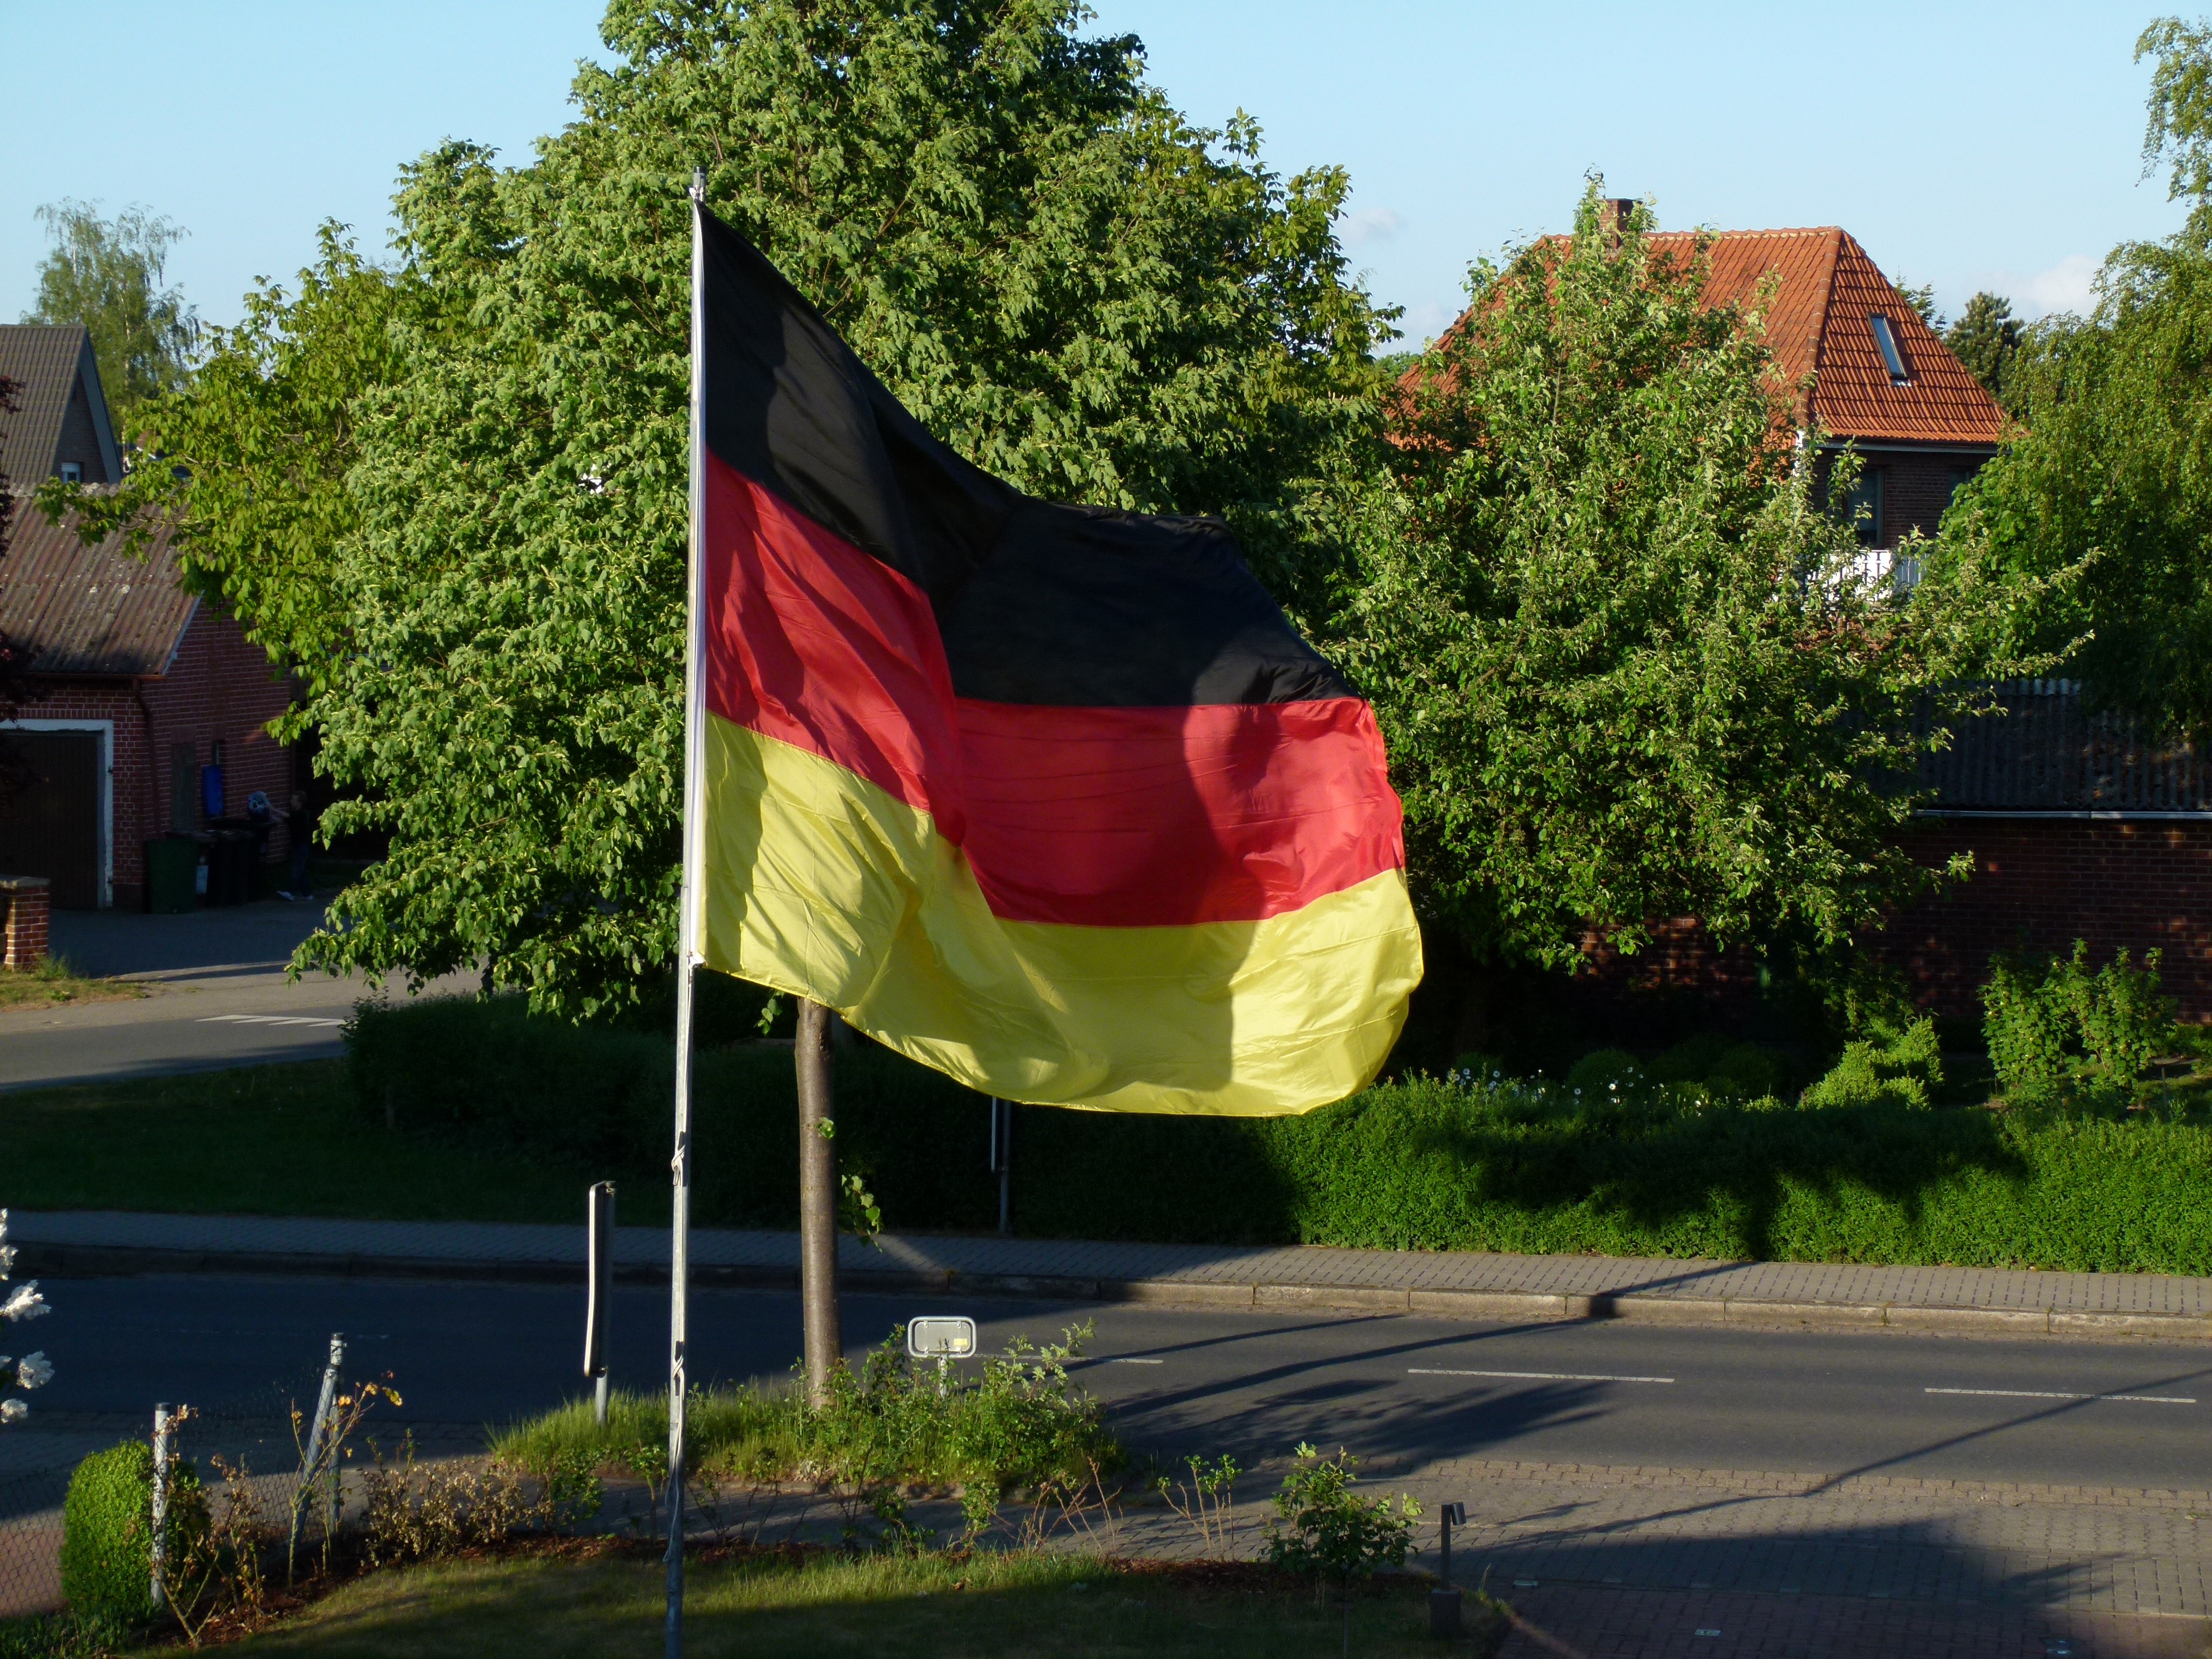
tree, flower, flag, freedom, football, germany, german, blow, neighbourhood, flutter, national colours, germany flag, black red gold, german flag